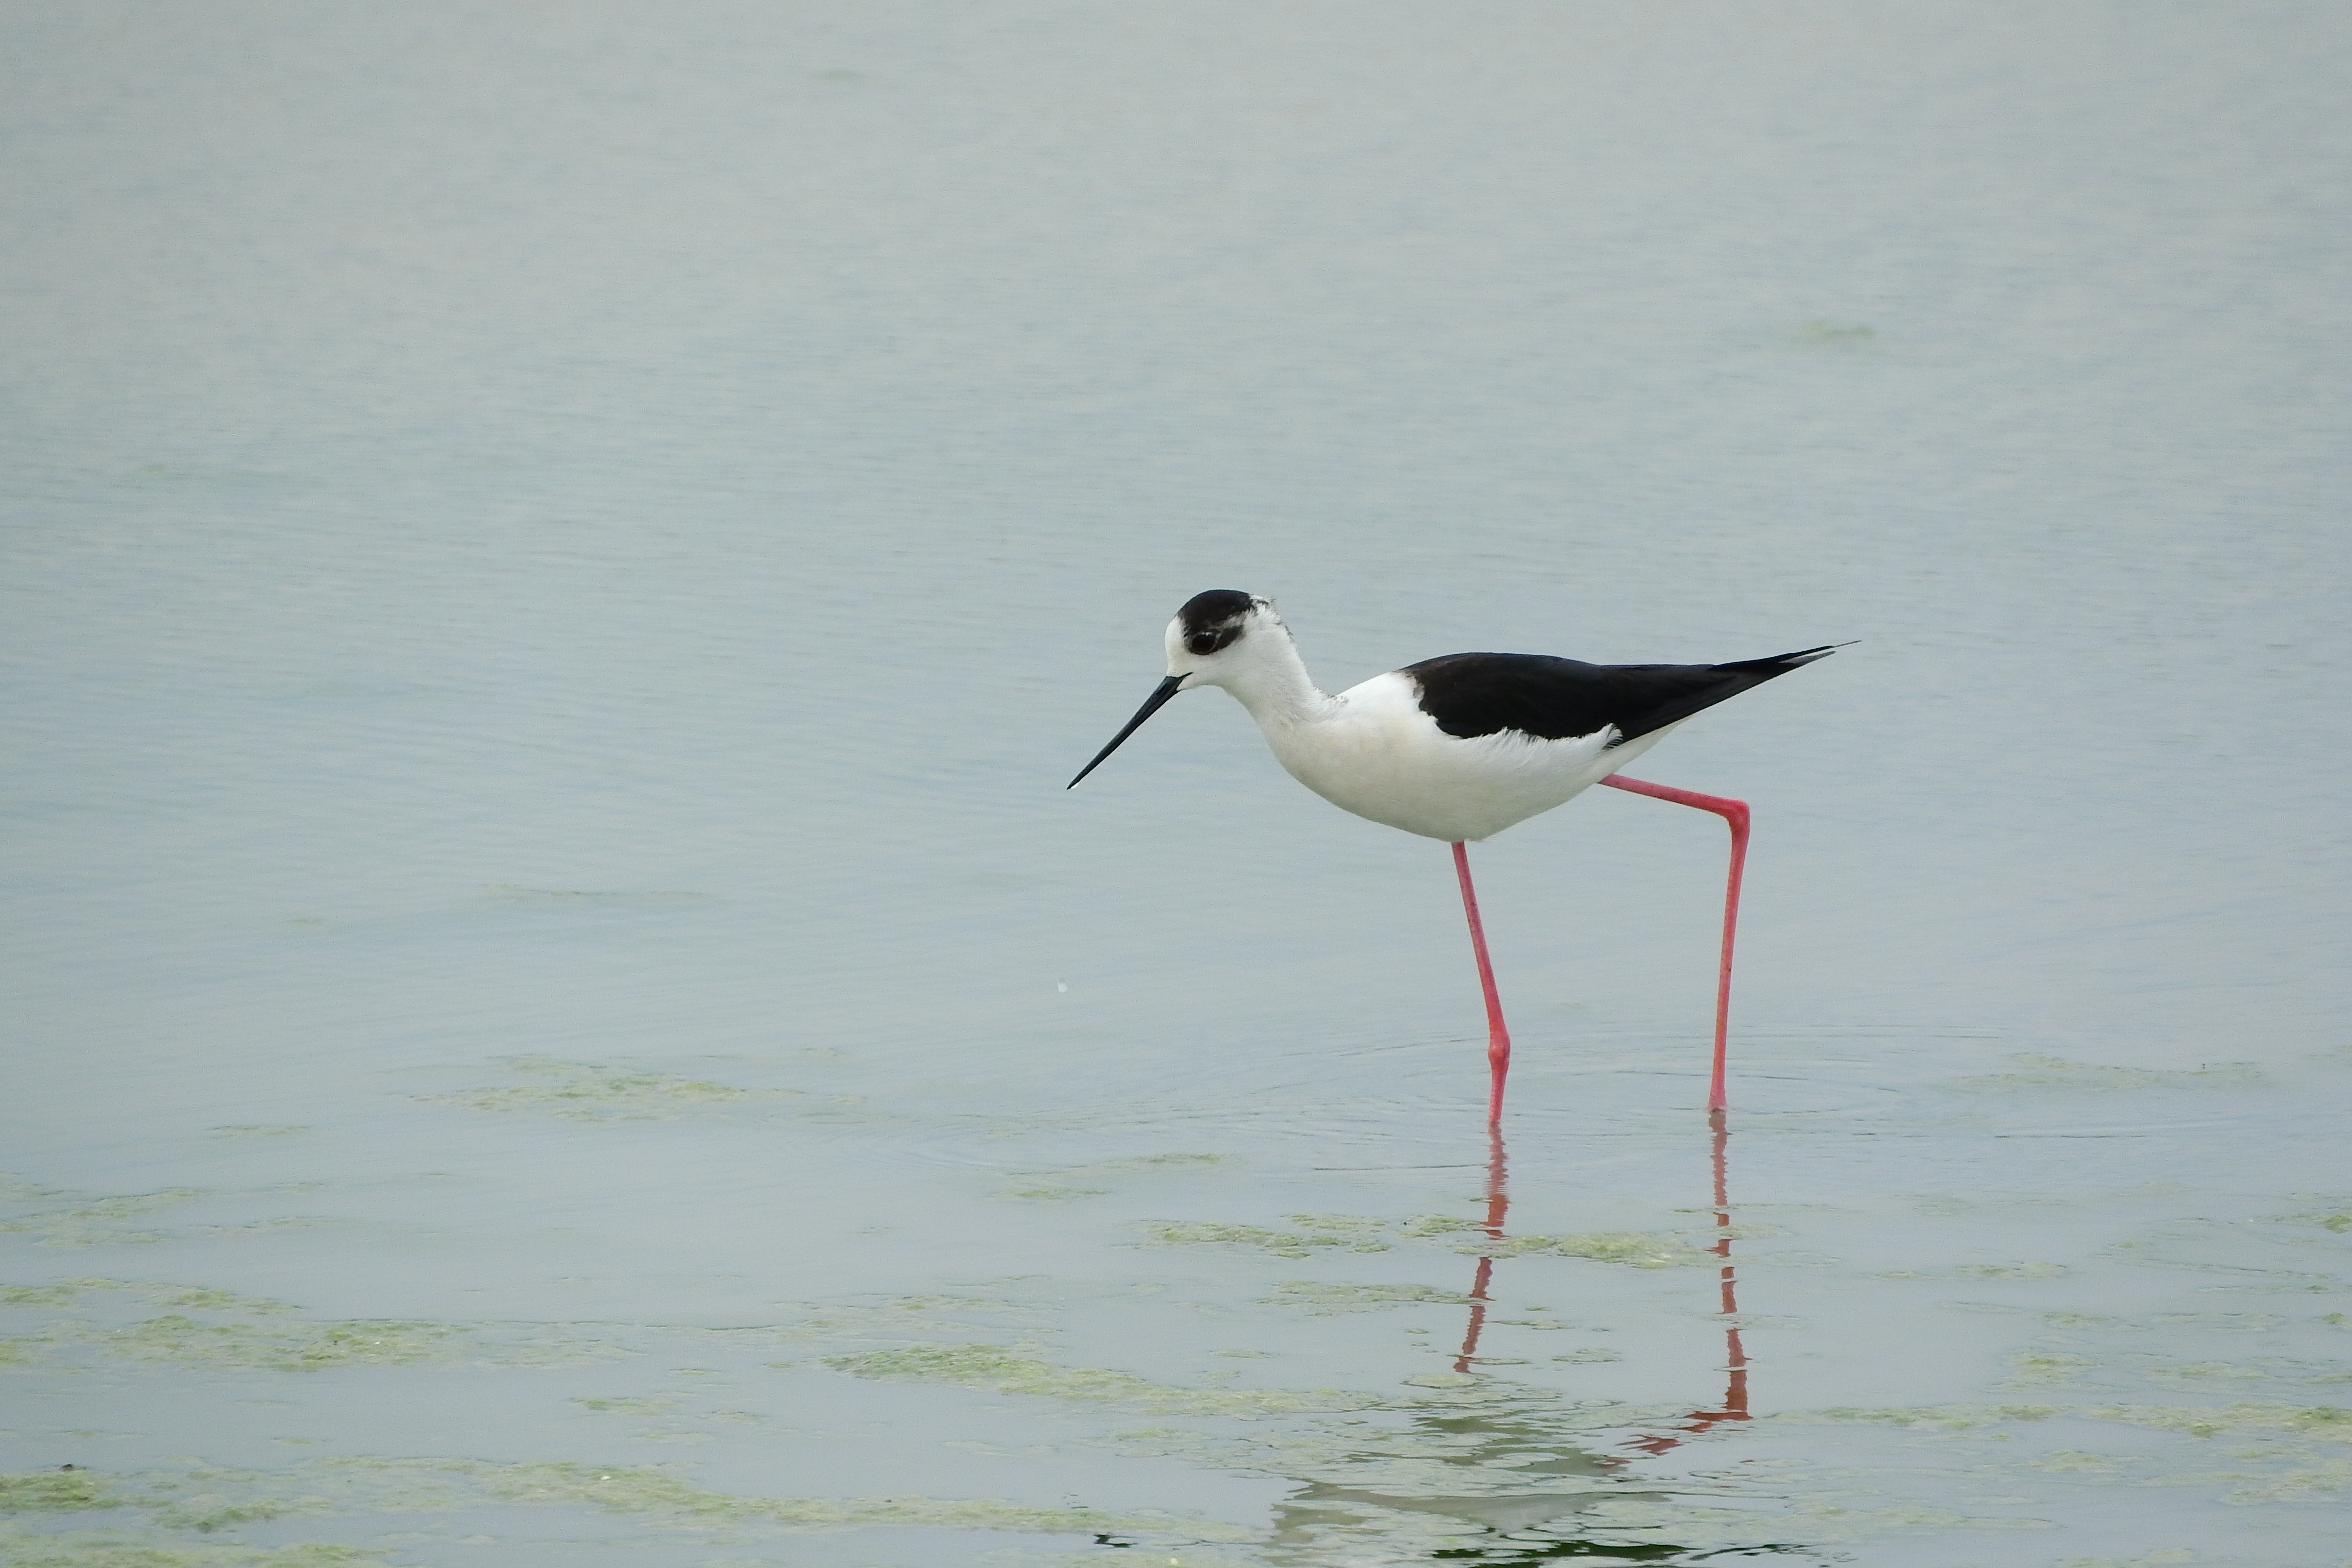
bird, beak, fauna, stork, vertebrate, water bird, stilt, wader, shorebird, sandpiper, redshank, charadriiformes, ciconiiformes, himantopus himantopus, recurvirostridae, pisila stilt